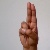
The image shows a hand gesture representing the letter 'U' in Indian Sign Language.